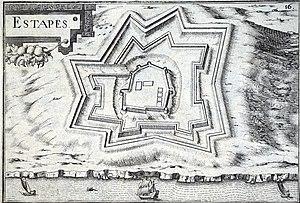
sur un dessin de Tassin.
Le château d'Étaples est un château-fort médiéval, situé sur la commune d'Étaples dans le département du Pas-de-Calais. Il est aujourd'hui détruit.
Étaples est une commune française située dans le département du Pas-de-Calais en région Hauts-de-France.